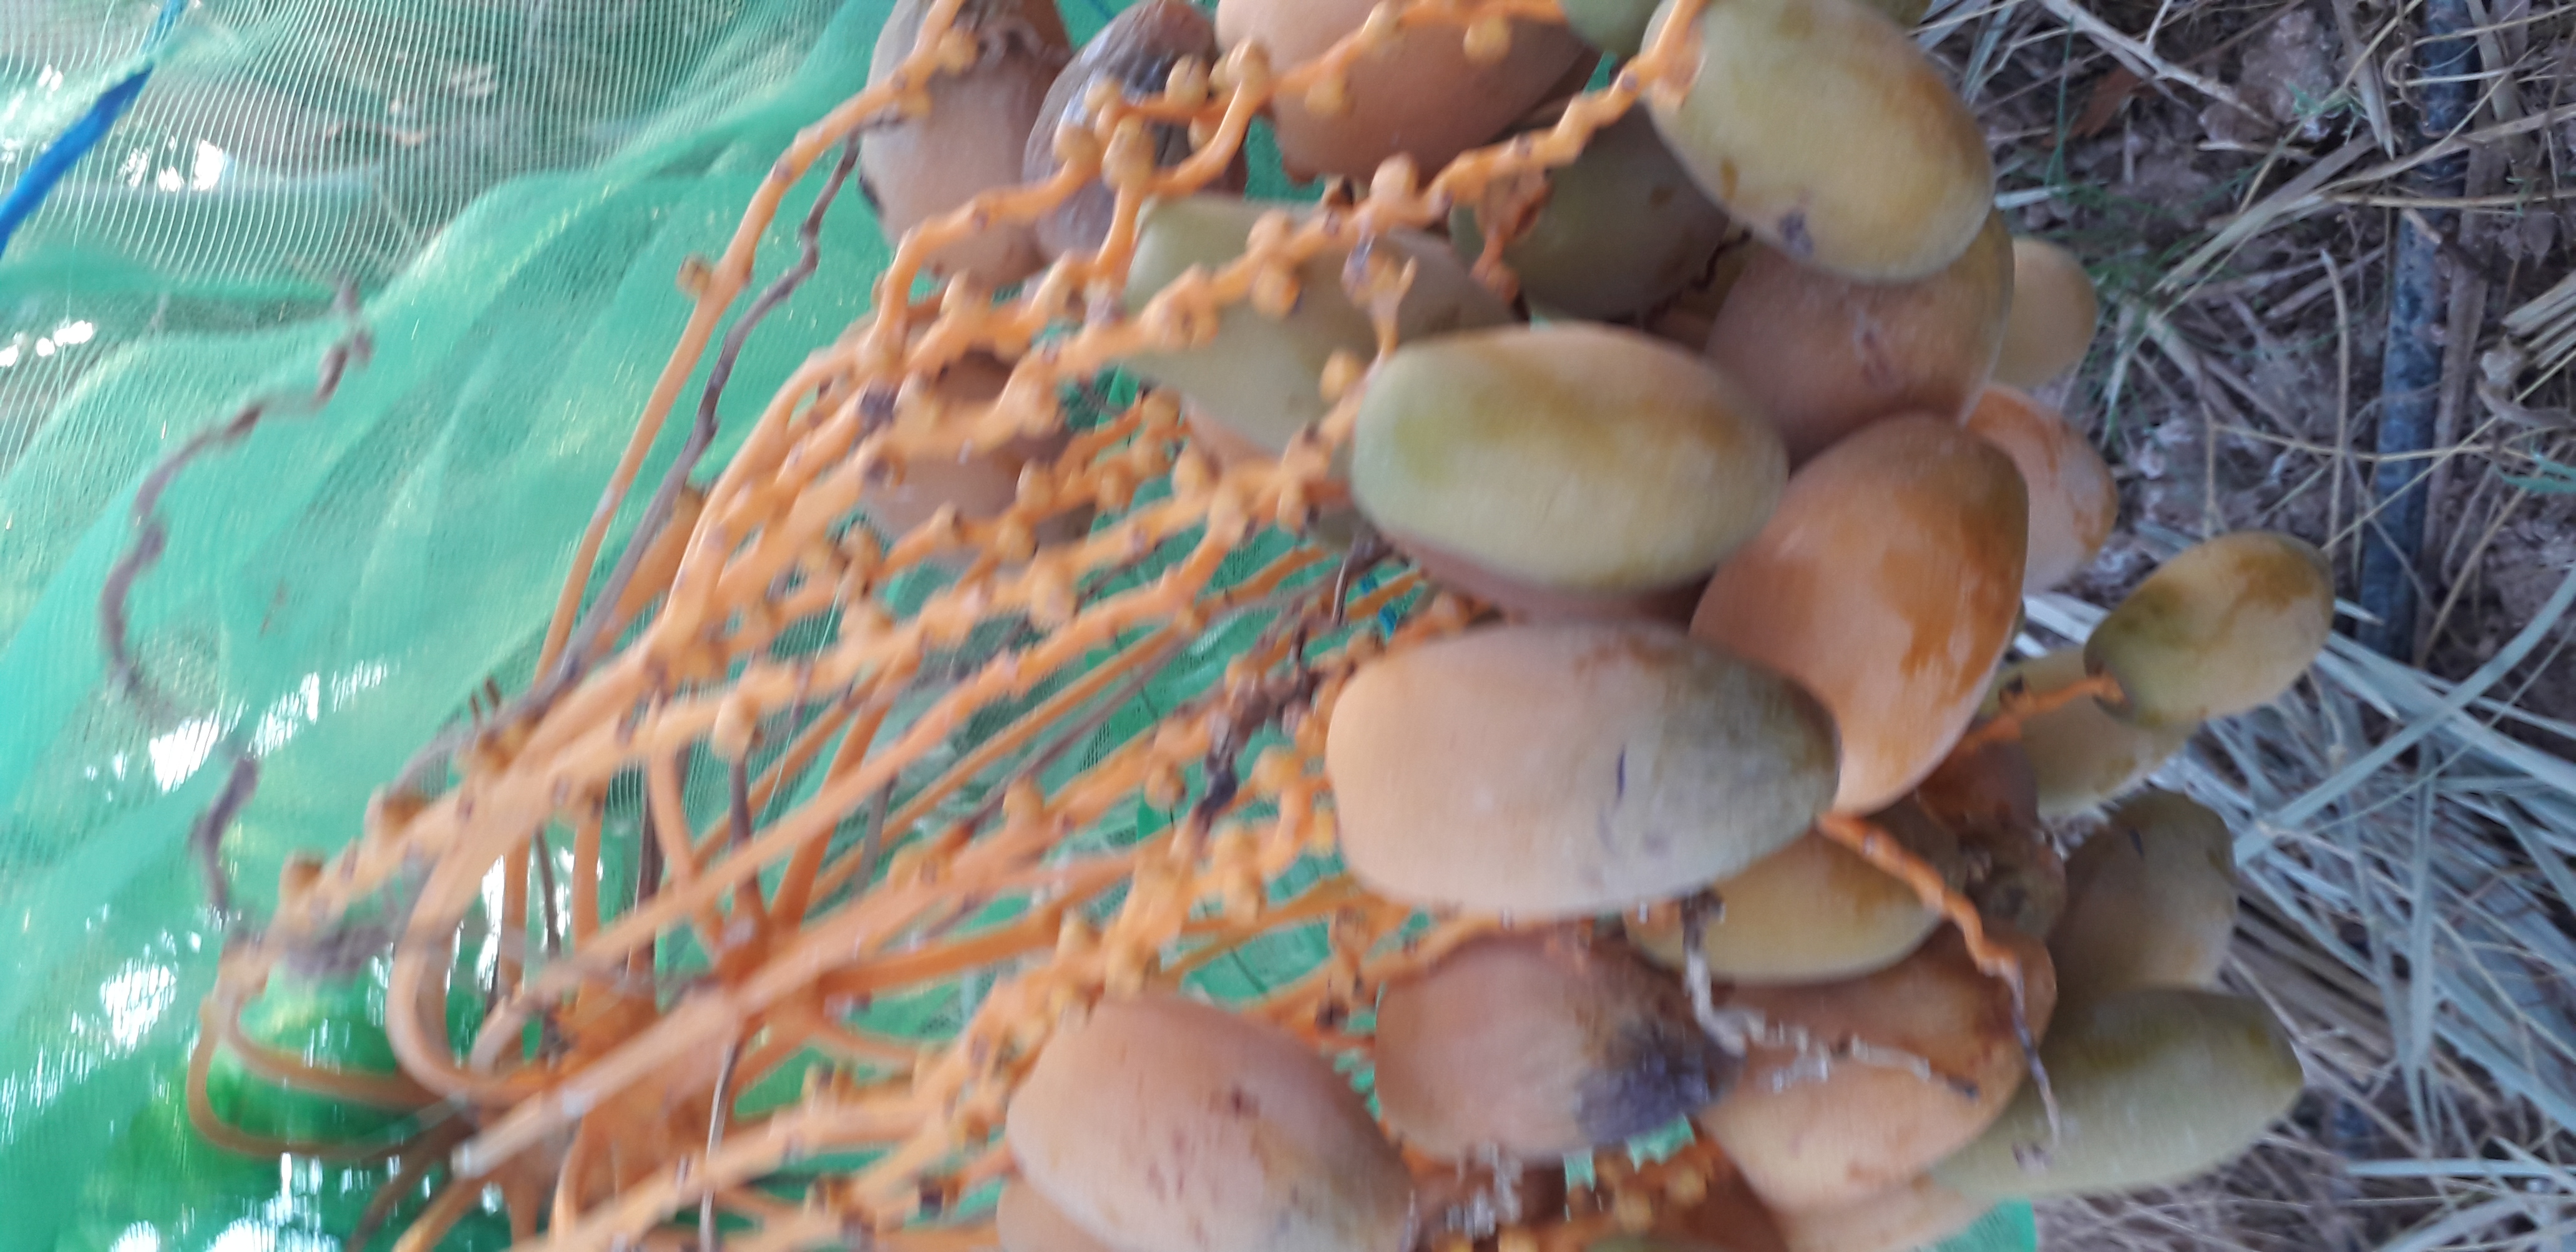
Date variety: Boumajhoul